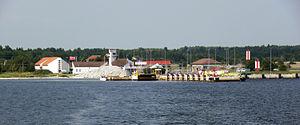
La commune de Muhu est une municipalité rurale du Comté de Saare en Estonie. Elle est formée de l'île de Muhu et des îlots environnants de Kesselaid, Viirelaid, Võilaid et de Suurlaid.
Kuivastu est un village de la Commune de Muhu du Comté de Saare en Estonie.